Bailando por un Sueño 2008

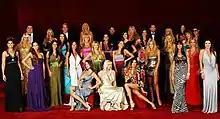
The cast of "Bailando por un Sueño 2008"

Bailando por un Sueño 2008 was the fifth Argentinean season of "Bailando por un Sueño".